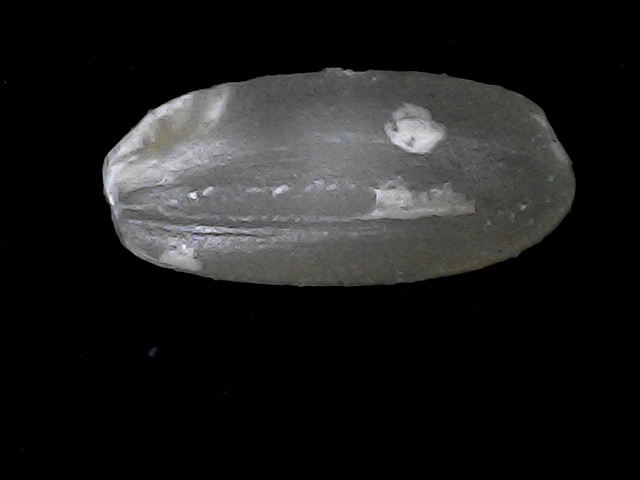
Rice variety: BD52